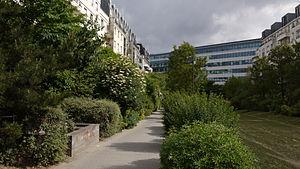
La Coulée verte (aménagement de 14 km pour les piétons et les cyclistes) à Chatillon près de la station de métro Chatillon Montrouge (France)
La promenade départementale des Vallons-de-la-Bièvre, appelée à l'origine et toujours surnommée « Coulée verte du sud parisien », est un parc linéaire situé au-dessus ou à côté des voies du TGV atlantique entre le boulevard périphérique de Paris et Massy. Cette emprise, occupée aujourd'hui par le TGV, avait été initialement réservée pour la ligne de chemin de fer de Paris à Chartres par Gallardon, jamais achevée, puis pour le prolongement de l'autoroute A10 vers Paris, qui a été abandonné.